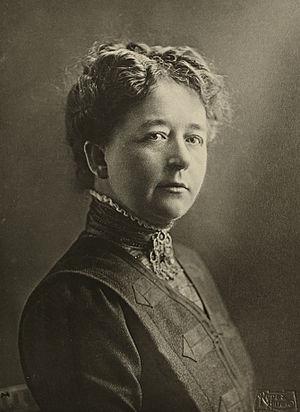
Kristine Bonnevie est une biologiste norvégienne et la première femme professeur de ce pays. Ses champs de recherche sont la cytologie, la génétique et l'embryologie.